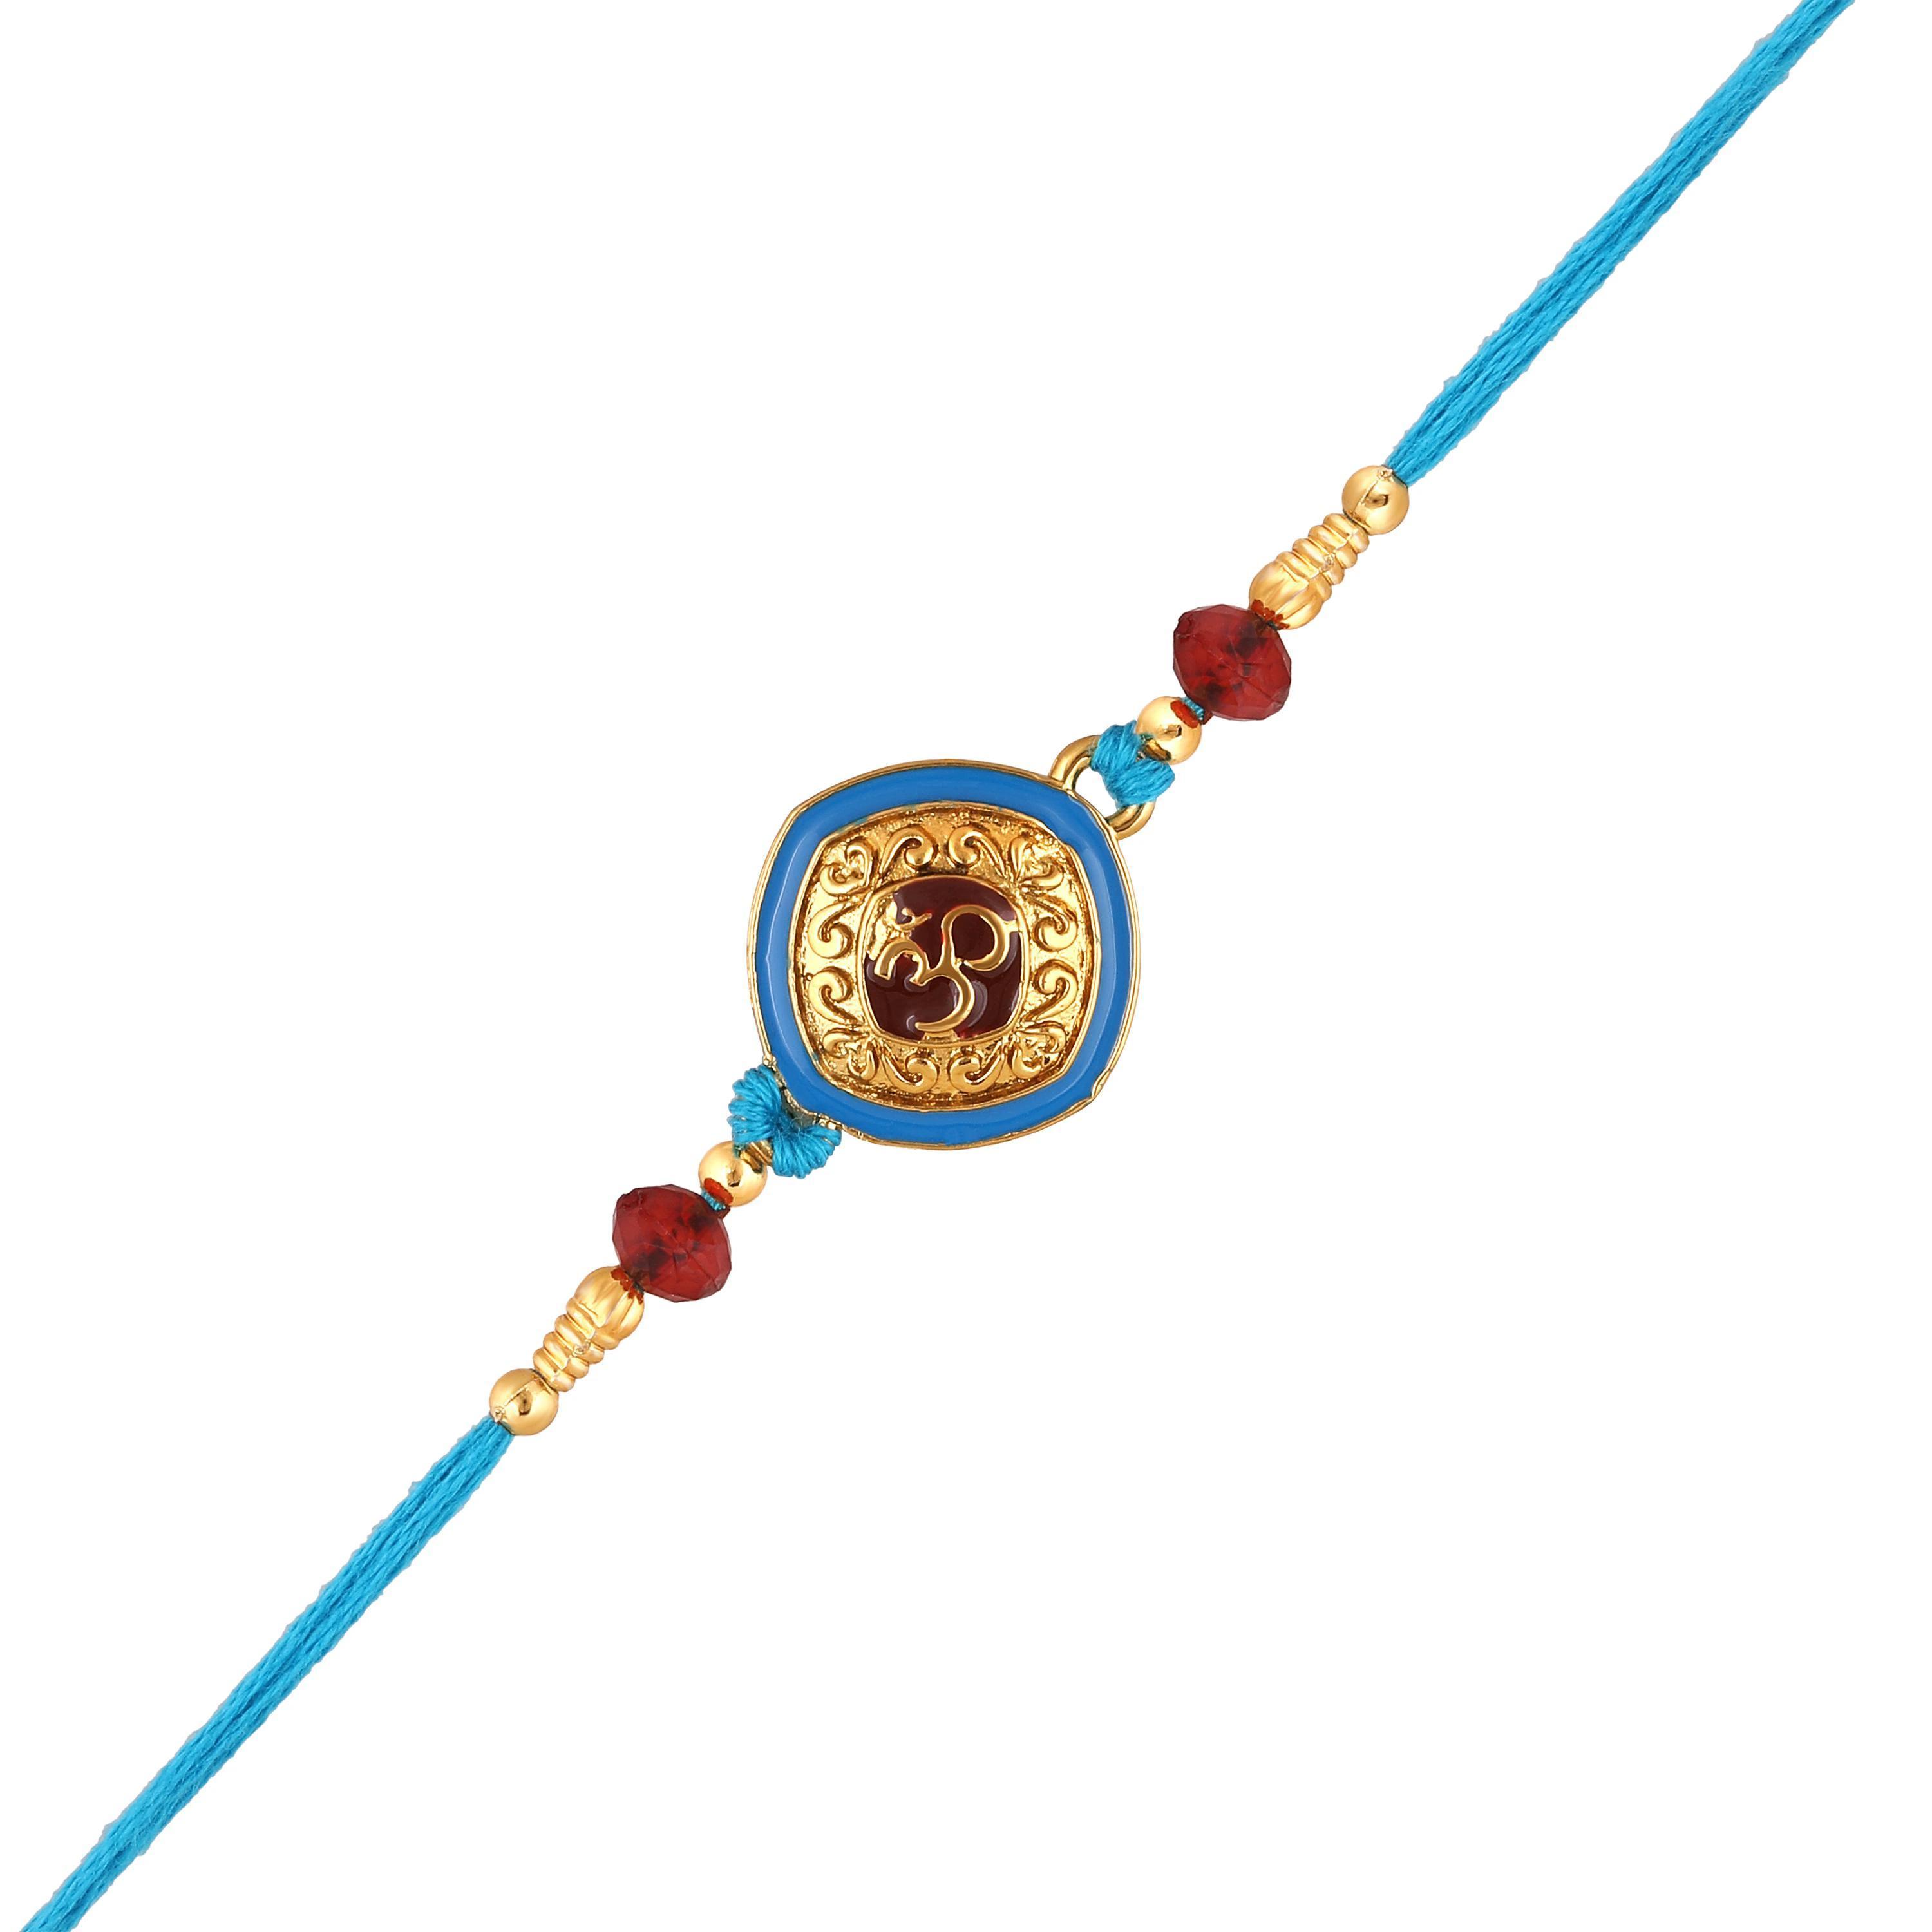
 Mahi Meena Enamel OM Rakshabandhan Rakhi for Chota Bhai, Kids, Bhatija, Brother, Bhai, Bro (RA1100757G)
Type: Rakhis
Brand: Mahi
Price: Rs. 229
 Celebrate Raksha Bandhan with our exquisitely crafted Rakhi, designed to strengthen the bond between siblings. This traditional Rakhi features intricate beadwork and durable thread, ensuring it stands the test of time. Handmade with care, each Rakhi is a unique and meaningful gift for your brother. Each Rakhi carries heartfelt blessings and good wishes for your brother's well-being and success. Celebrates the bond of love and protection between siblings, a cherished tradition in Indian culture.
Features: The Rakhi is adorned with vibrant colors and attractive embellishments that add a touch of elegance to the celebration.,Content in Box : 1 Rakhi ; Cultural Significance: This beautiful Rakhi will acknowledge your love for Your Brother with the promise that your bond with him will grow stronger as time goes on.,Vibrant Colors: Adding bright and playful colors to the celebration will make it stand out and make it more enjoyable.,Celebrate the bond of love and protection with our exquisite Rakhis. Share the joy of Raksha Bandhan Festival with this beautiful Rakhi, a token of love, protection and blessings.,Adjustable Size and Easy to tie: Designed to fit wrists of all sizes. It is simple and easy to tie the Rakhi securely and effortlessly.
Included: 1 Rakhi